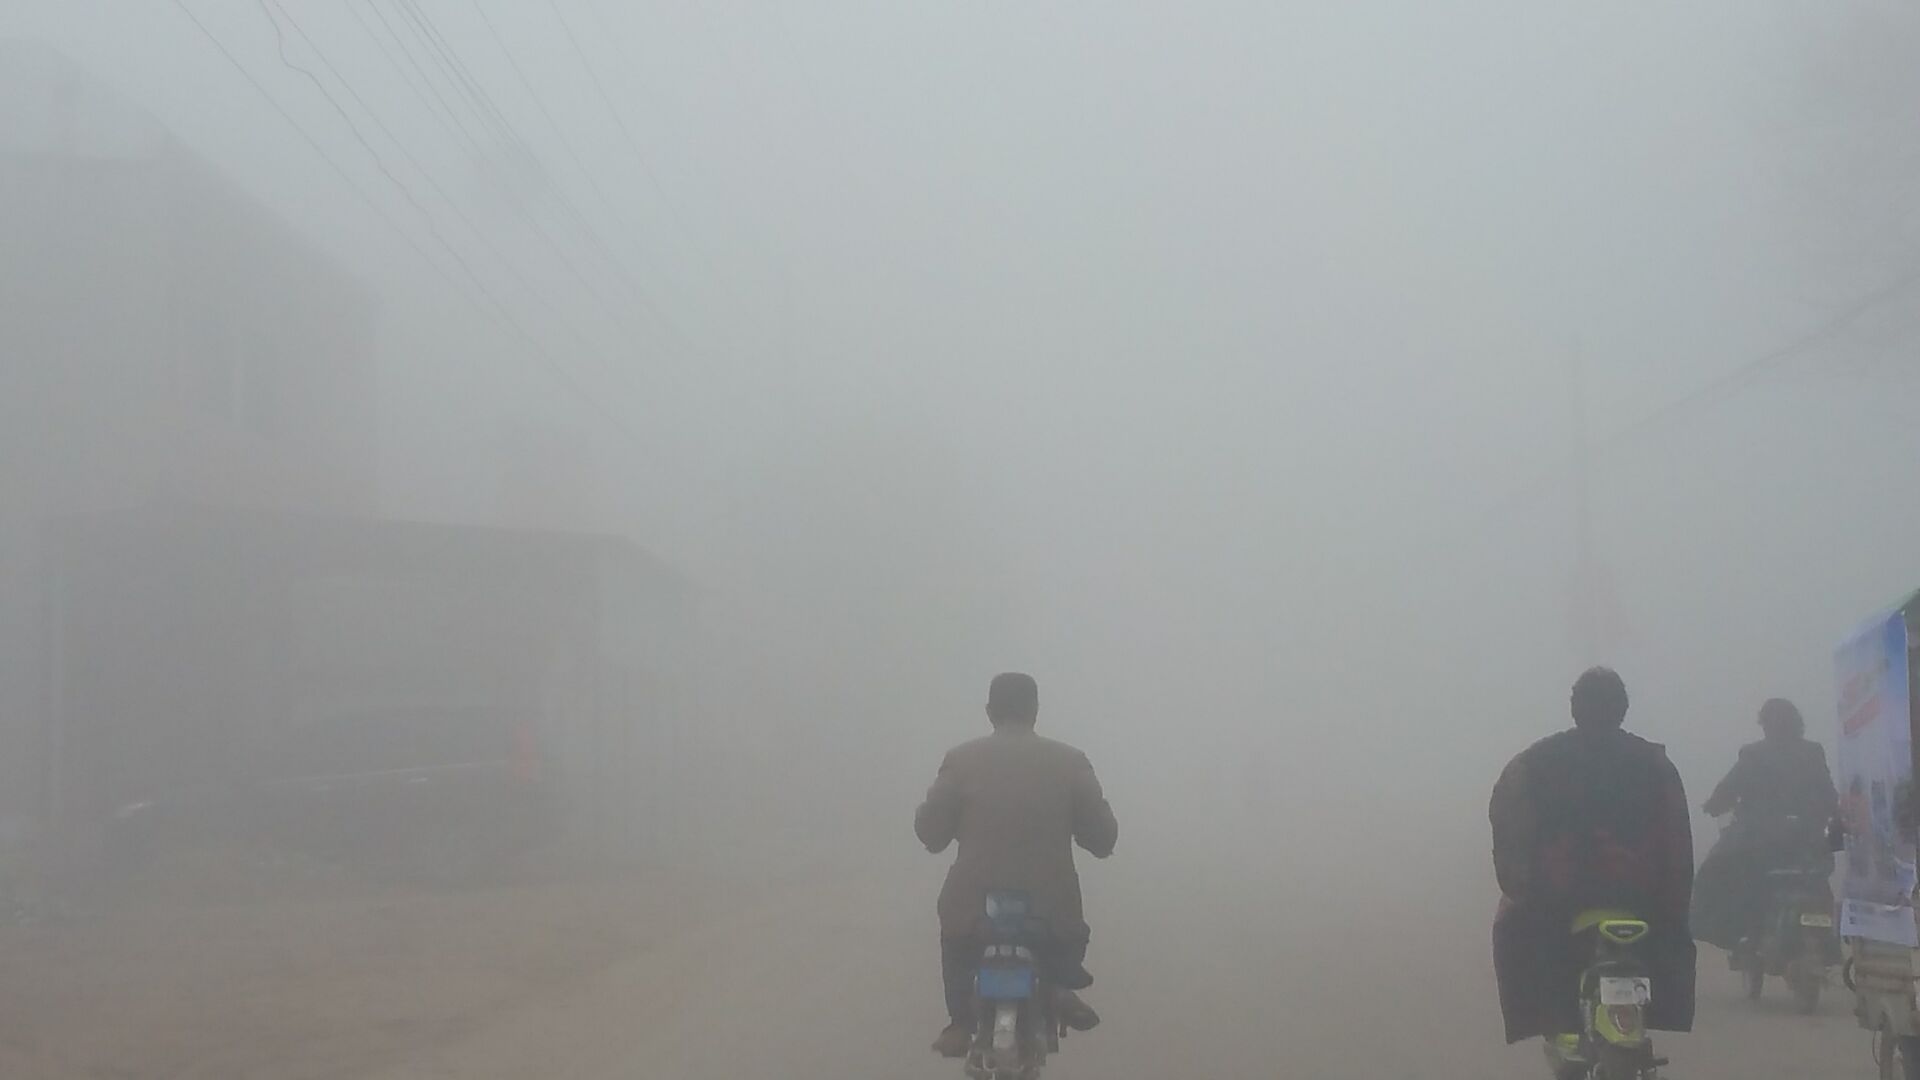
Weather: foggy or hazy